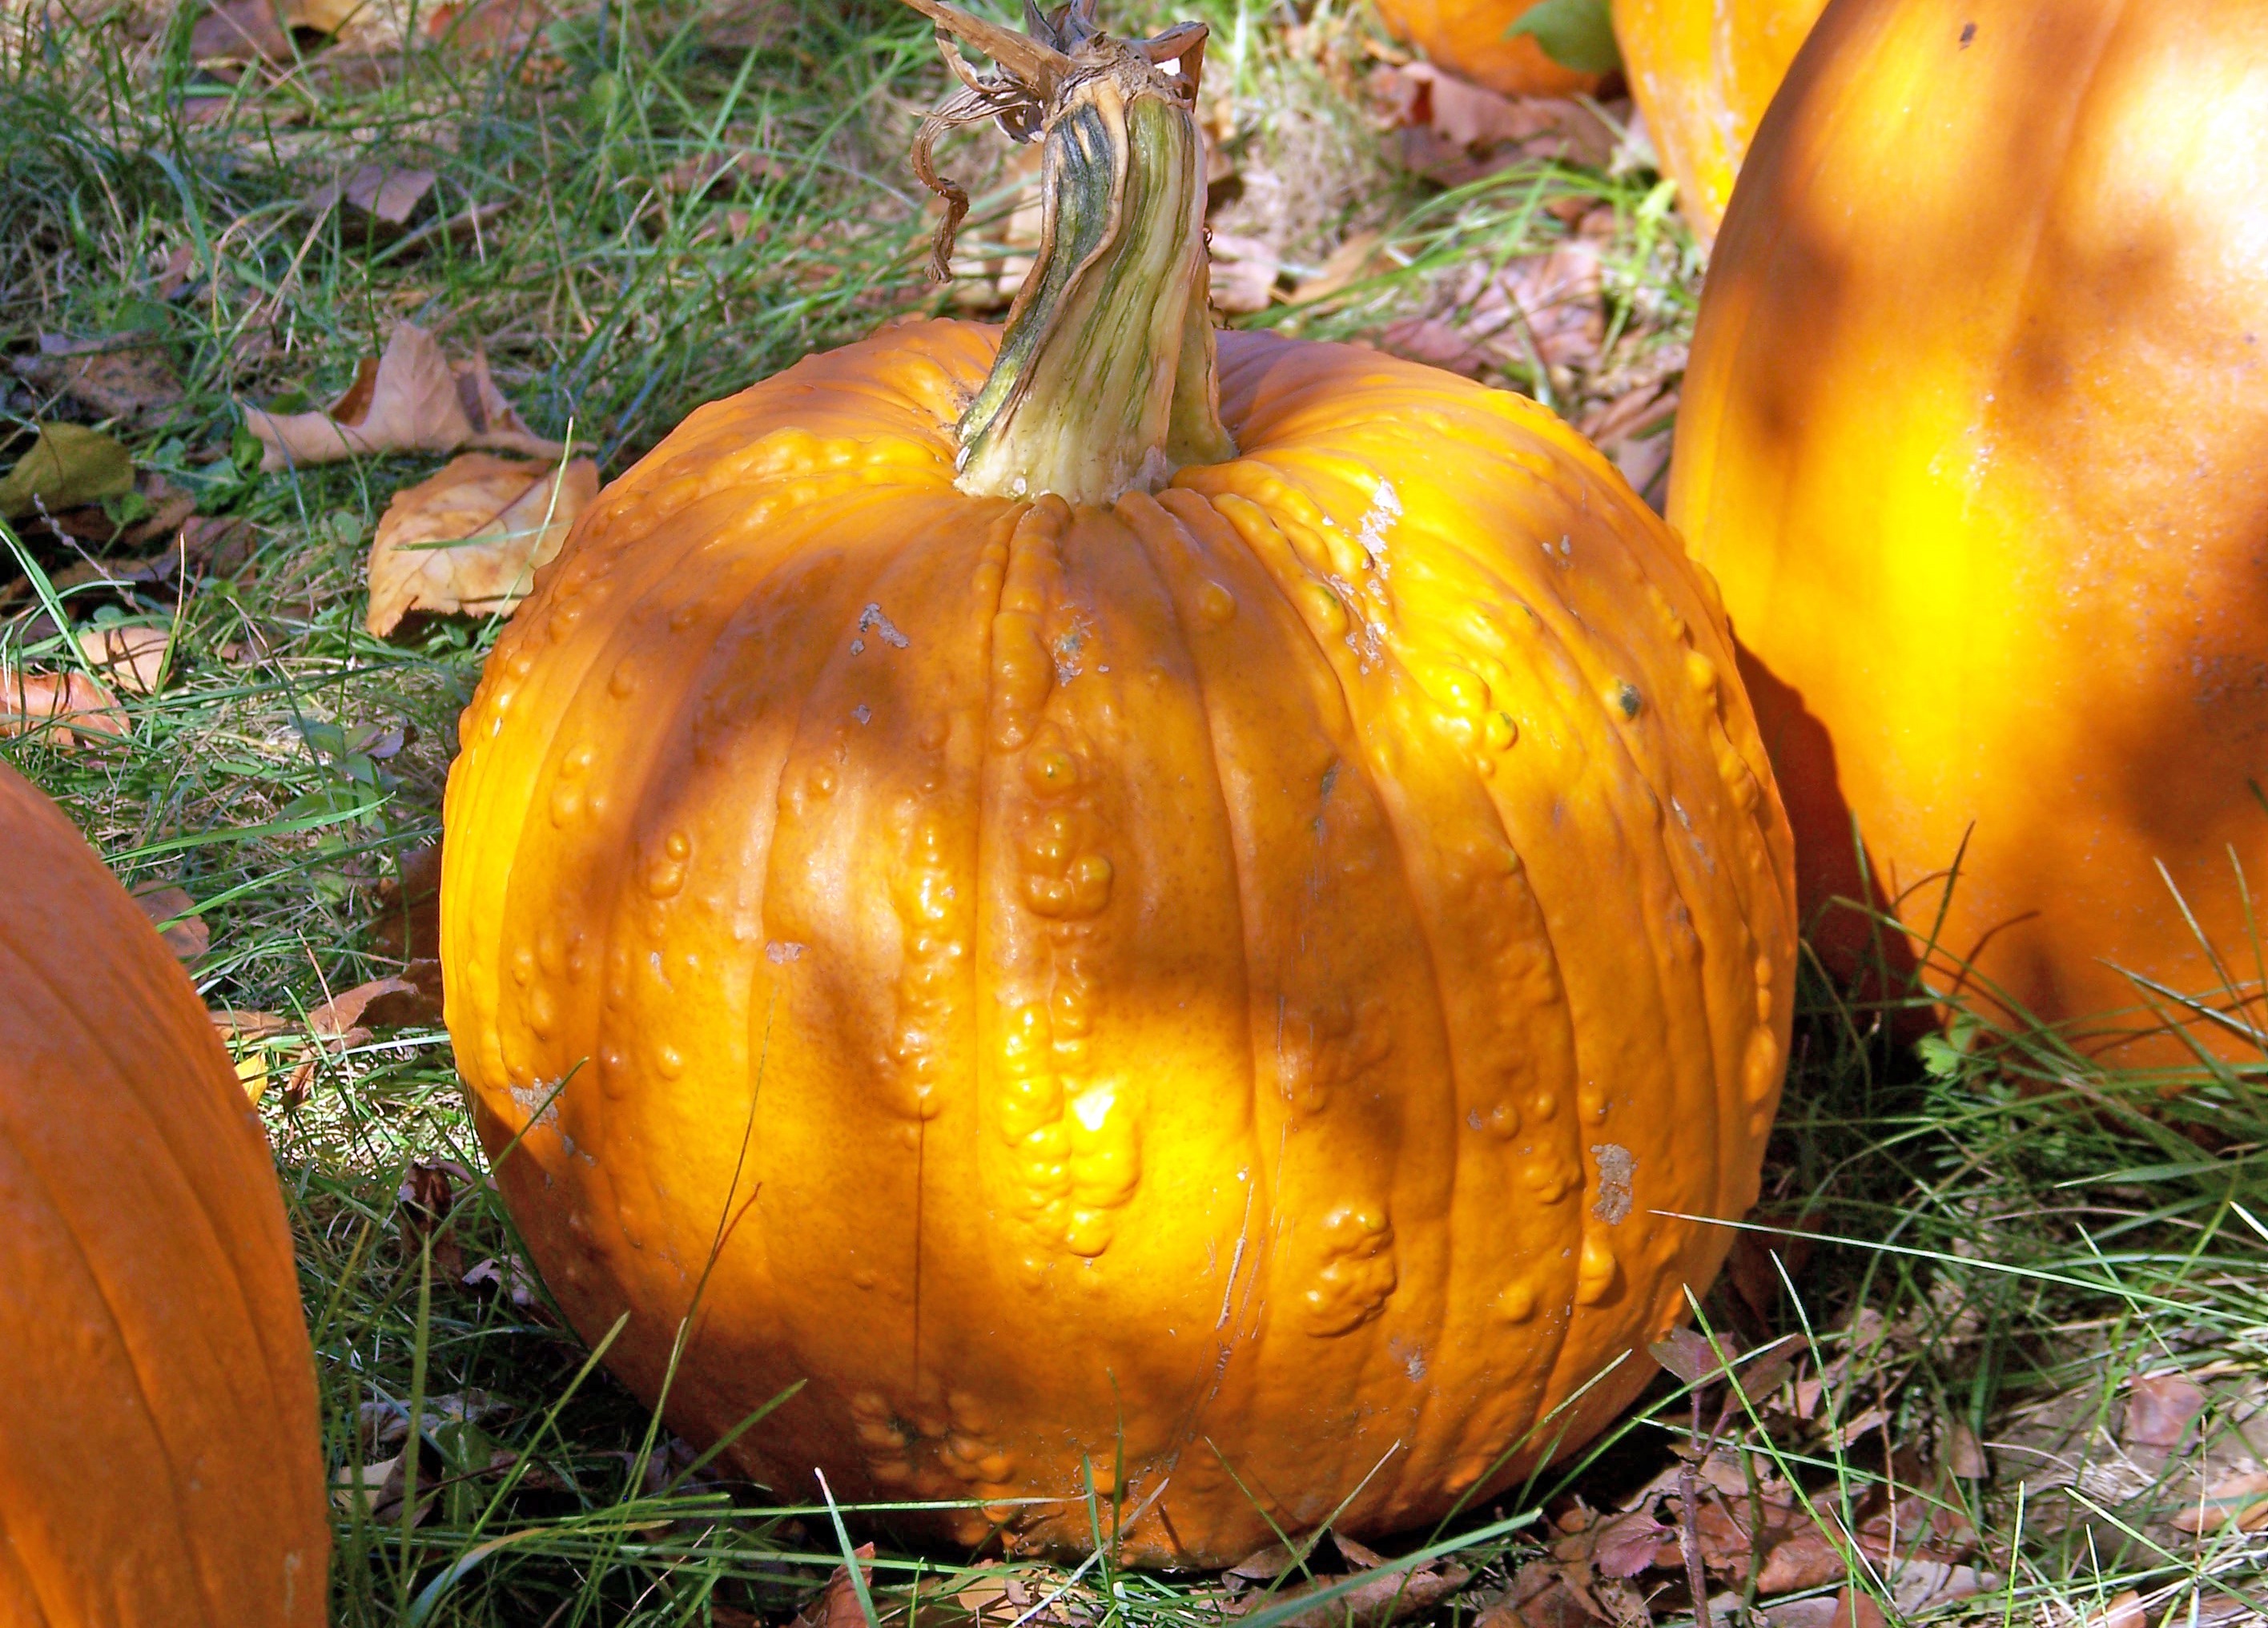
plant, fall, orange, harvest, produce, vegetable, autumn, pumpkin, halloween, yellow, gourd, calabaza, carving, pumpkins, cucurbita, flowering plant, winter squash, land plant